Sky position (RA, Dec in degrees): 193.602, 1.362
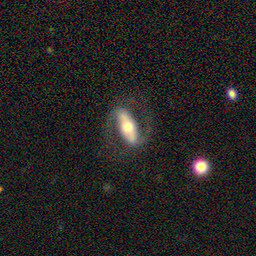
Galaxy morphology: Barred Spiral Galaxies